Trigal

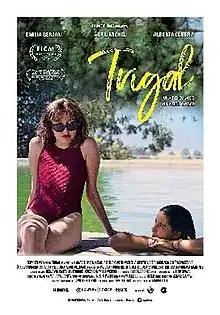
Theatrical release poster

Trigal is a 2022 Mexican drama film written and directed by Anabel Caso in her directorial debut. Starring Emilia Berjón Ramírez, Abril Michel and Alberto Guerra. It is about the sexual awakening in female puberty.